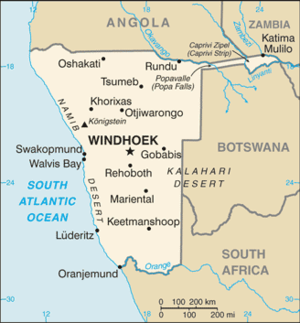
Cet article dresse une liste des villes namibiennes les plus peuplées.